Drybridge railway station

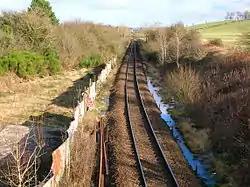
The site of the old goods yard.

The station was opened on 6 July 1812 by the Kilmarnock and Troon Railway. The Glasgow, Paisley, Kilmarnock and Ayr Railway took over management of the station on 16 July 1846, while its successor, the Glasgow and South Western Railway, took over full ownership in 1899. The station closed on 3 March 1969.